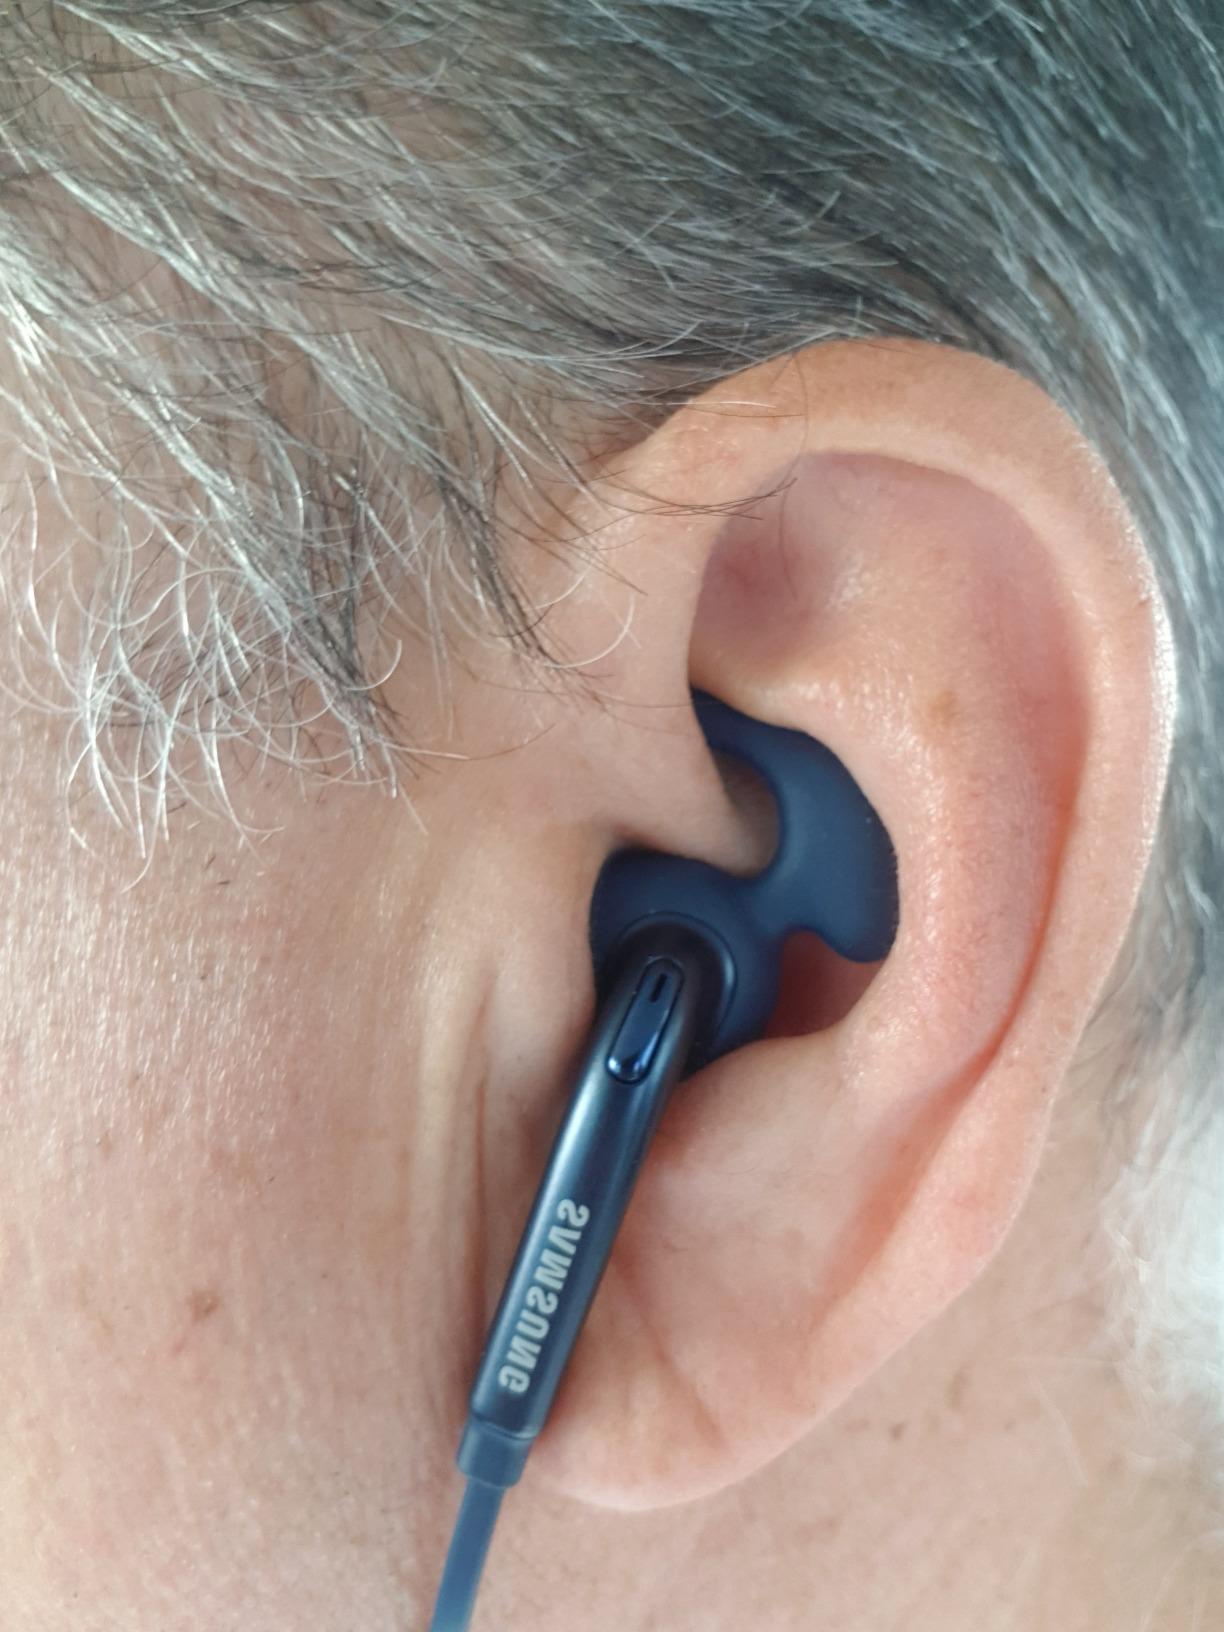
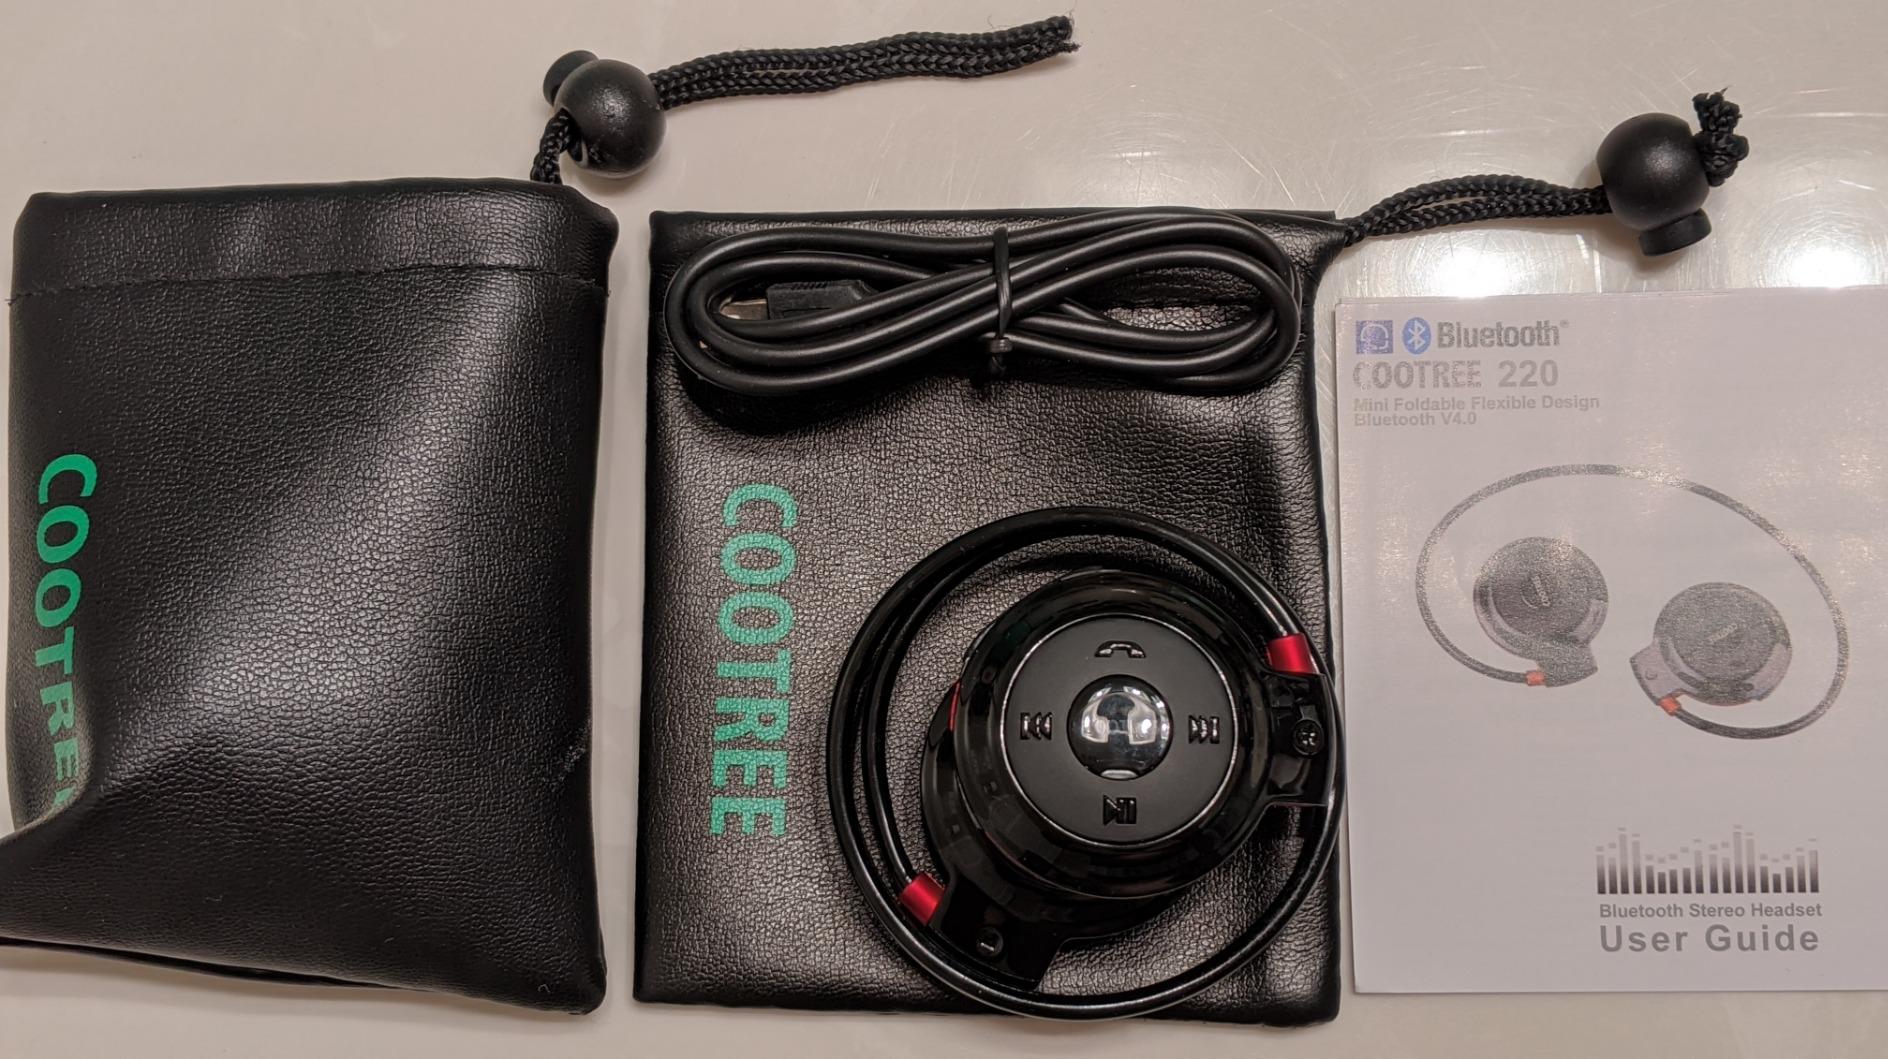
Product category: headphones
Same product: no